Harry Bild

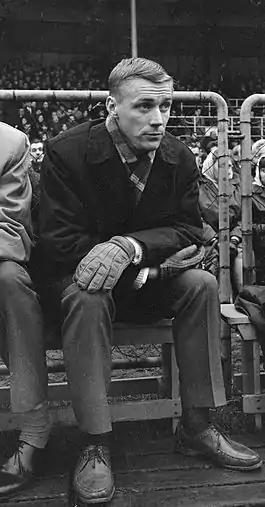
Bild in 1965

Harry Sven-Olof Bild (18 December 1936 – 16 January 2025) was a Swedish professional footballer who played as a striker. Starting off his career with IFK Norrköping in 1956, he went on to represent FC Zürich and Feyenoord before retiring at Östers IF in 1973. A full international between 1957 and 1968, he won 28 caps and scored 13 goals for the Sweden national team. In 1963, he was awarded Guldbollen as Sweden's best footballer of the year.